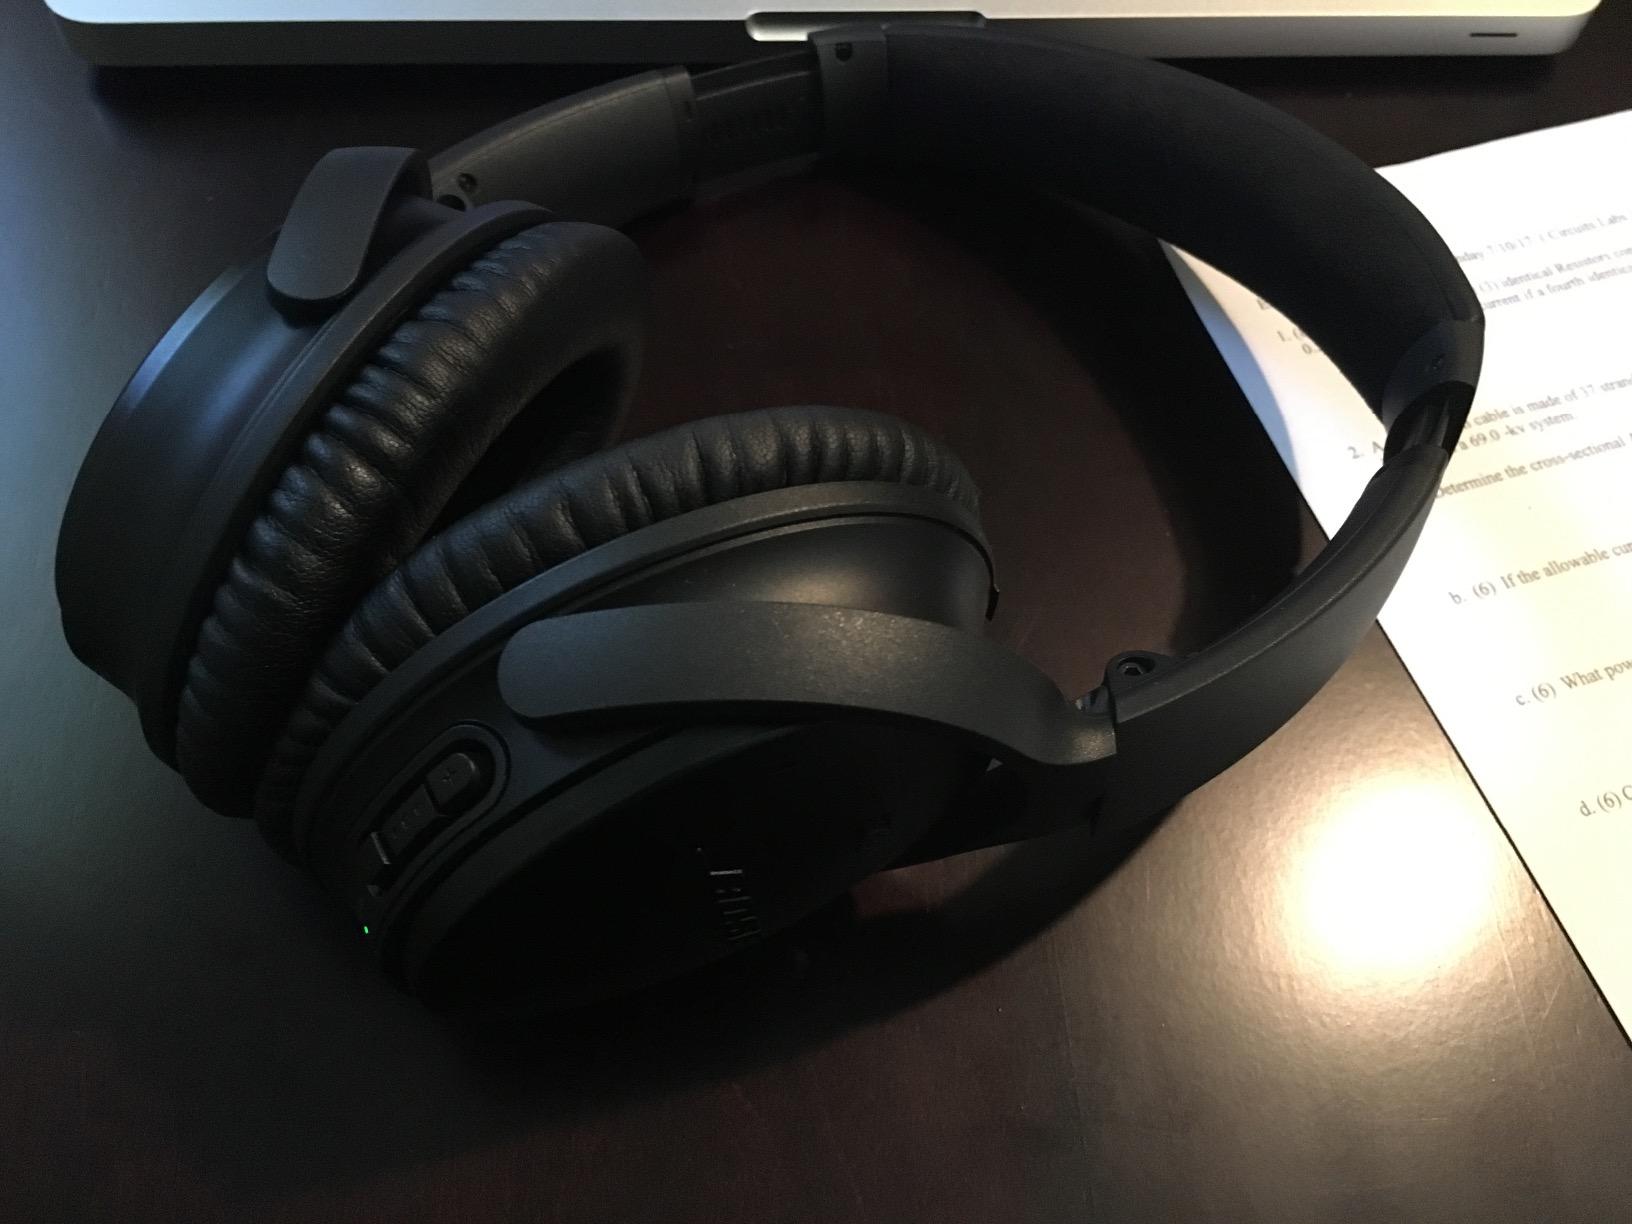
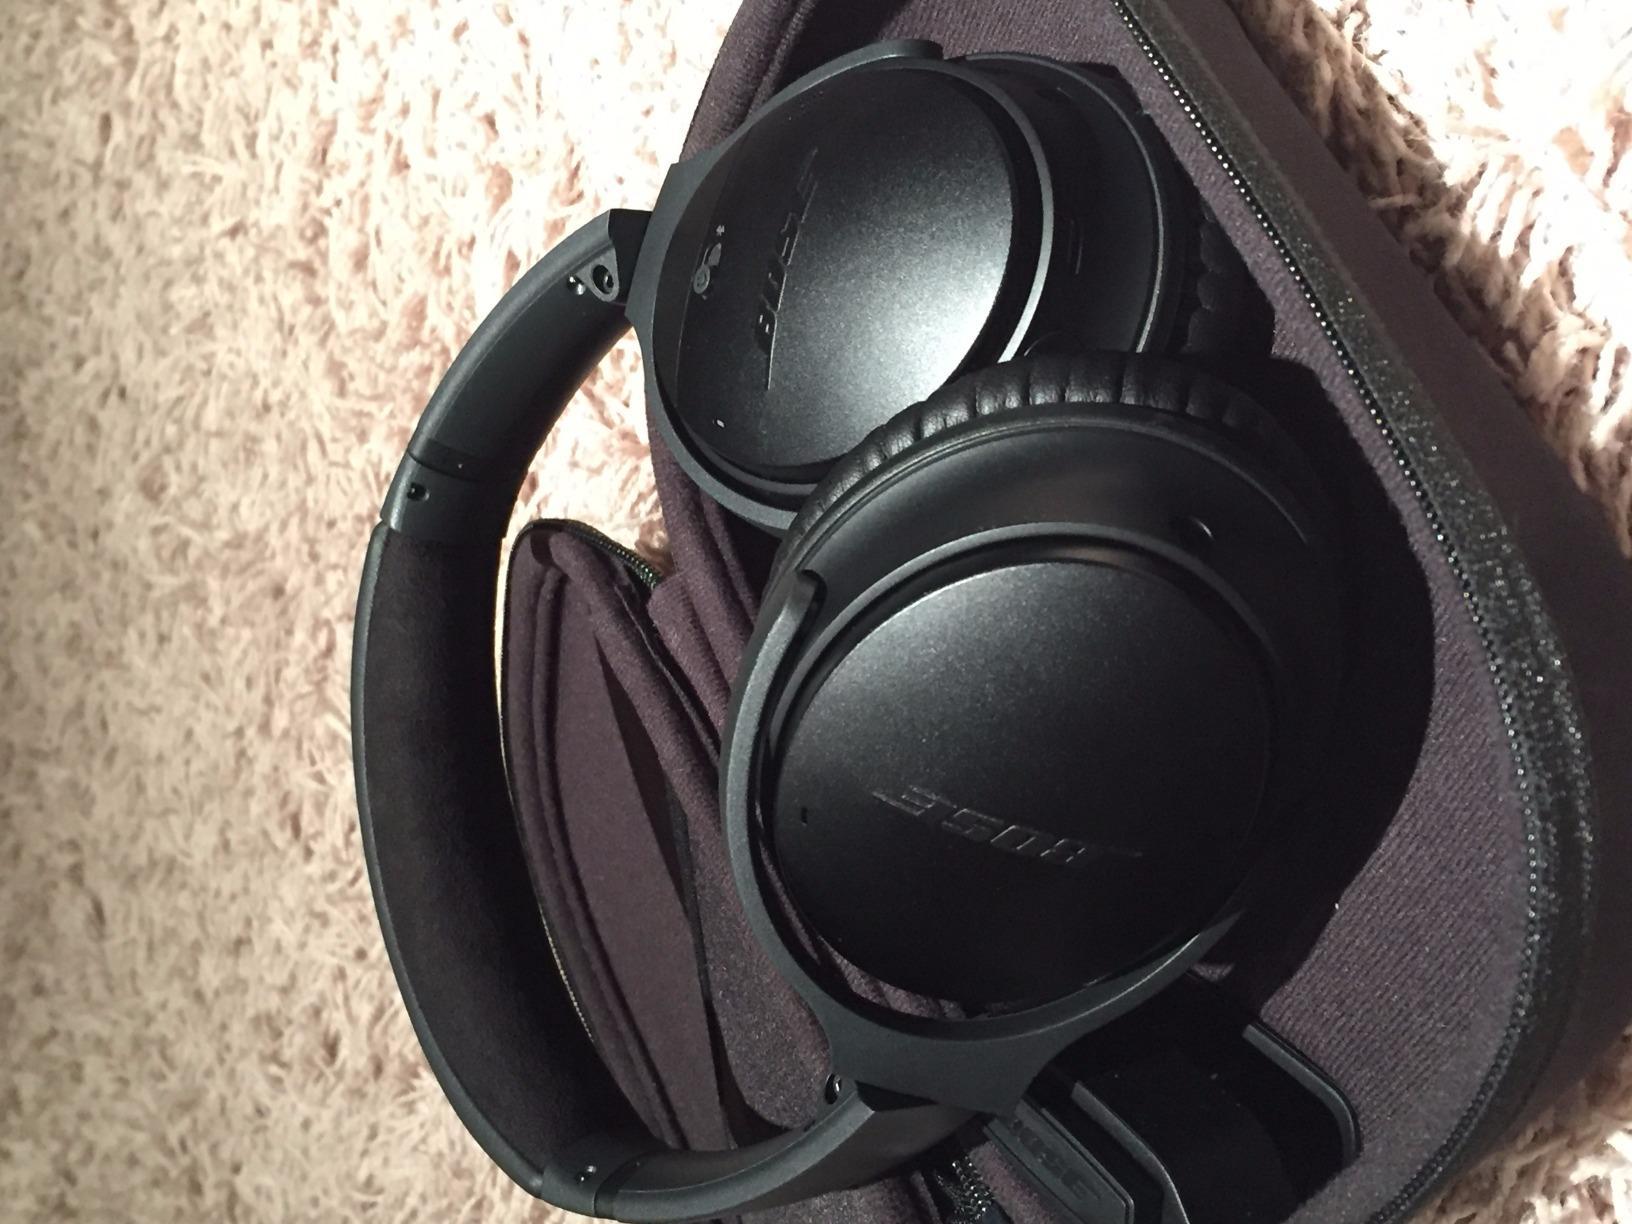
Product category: headphones
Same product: yes